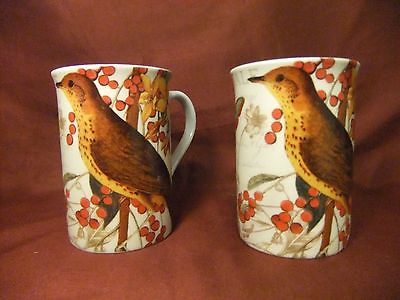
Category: mug